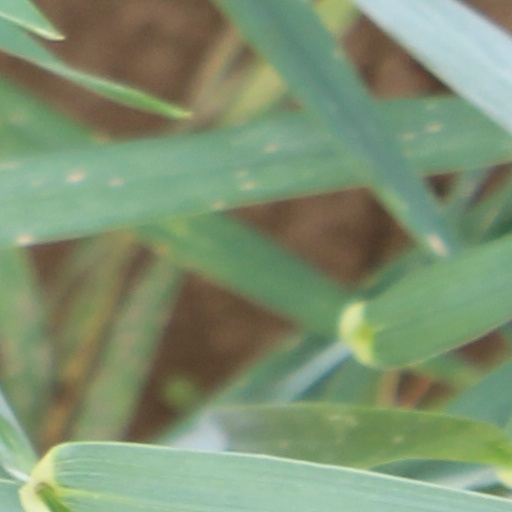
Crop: wheat